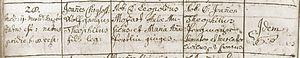
Le compositeur Wolfgang Amadeus Mozart utilisa plusieurs noms différents au cours de sa vie. Ce fut le résultat en partie des traditions ecclésiastiques de l'époque, et en partie du fait que Mozart était polyglotte et adaptait sans difficulté son nom à d'autres langues.